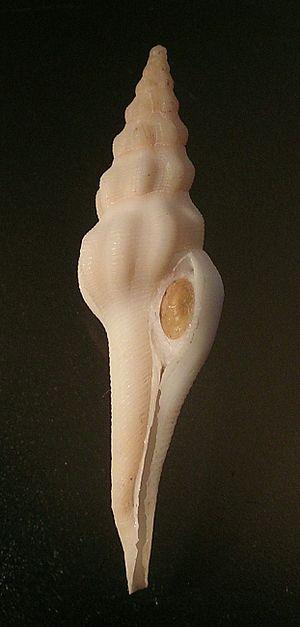
Pseudolatirus est un genre de coquillages de la famille des Fasciolariidae.